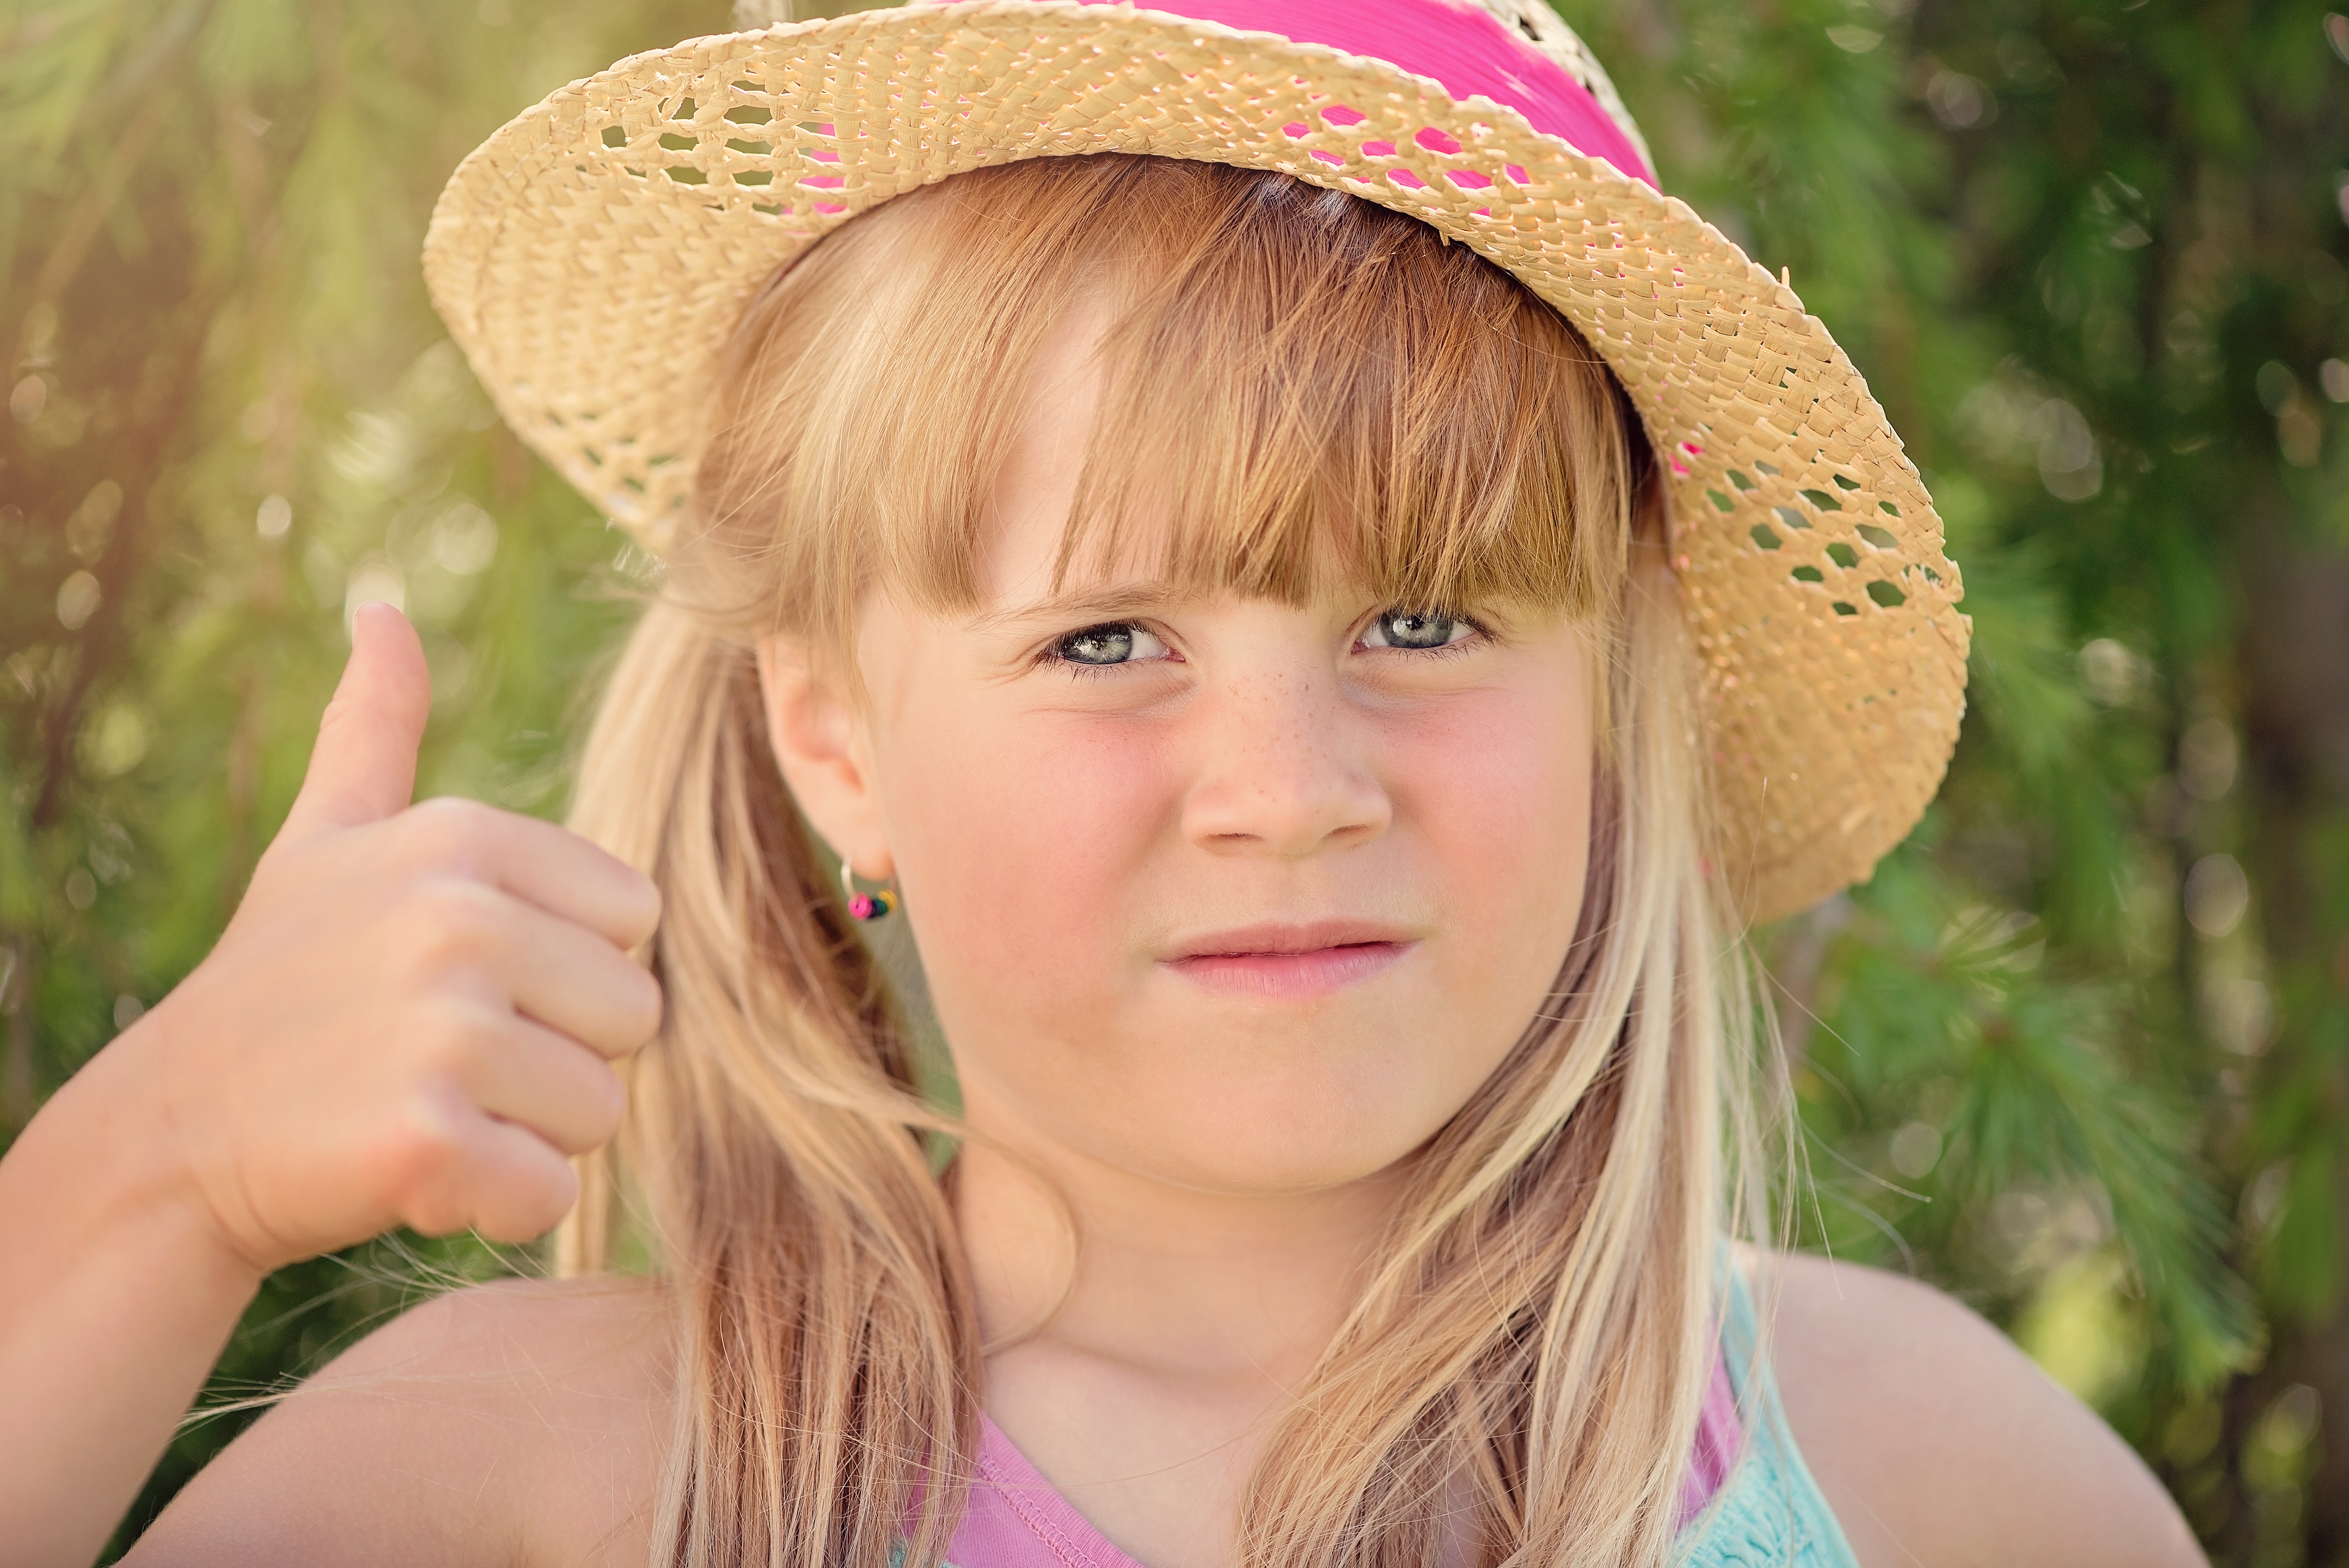
nature, person, girl, hair, flower, summer, portrait, model, child, human, hat, clothing, close, headgear, facial expression, hairstyle, smile, thumbs up, sun hat, face, toddler, eye, cap, head, skin, beauty, blond, out, portrait photography, fashion accessory